Centralist Republic of Mexico

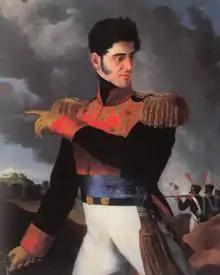
President Santa Anna

Santa Anna dissolved the national congress, state congresses, and replaced state governors and municipal governments with loyalists. He however also maintained that the Constitution of 1824 was still in effect and held elections for a new congress before the end of the year. Santa Anna at this point retired to his estate of Manga de Clavo to rule from the background, as he had during the Gomez Farias administration and he was replaced by Miguel Barragán.